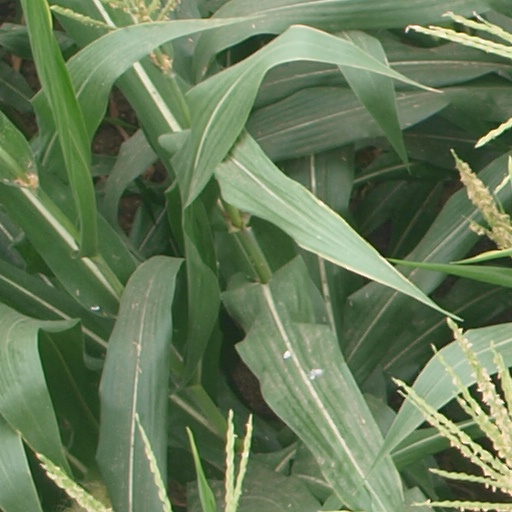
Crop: maize; corn